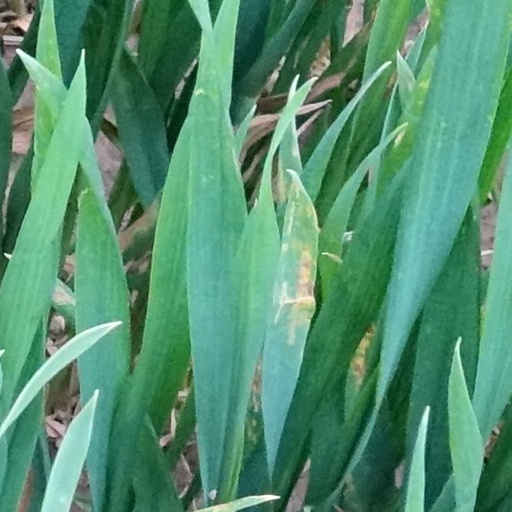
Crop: wheat